Great War Island

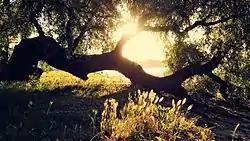
Naturally fallen tree on the island

Plant life on the island includes the typical marshy flora, like reed, yellow flag or rush, but also trees like black poplar, ash tree, White Elm, elderberry, hawthorn and even some rare conifers.